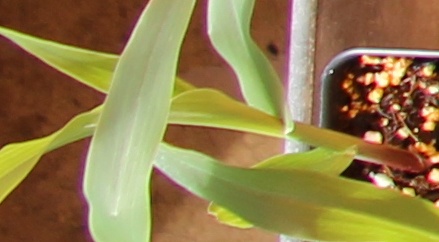
Label: Corn